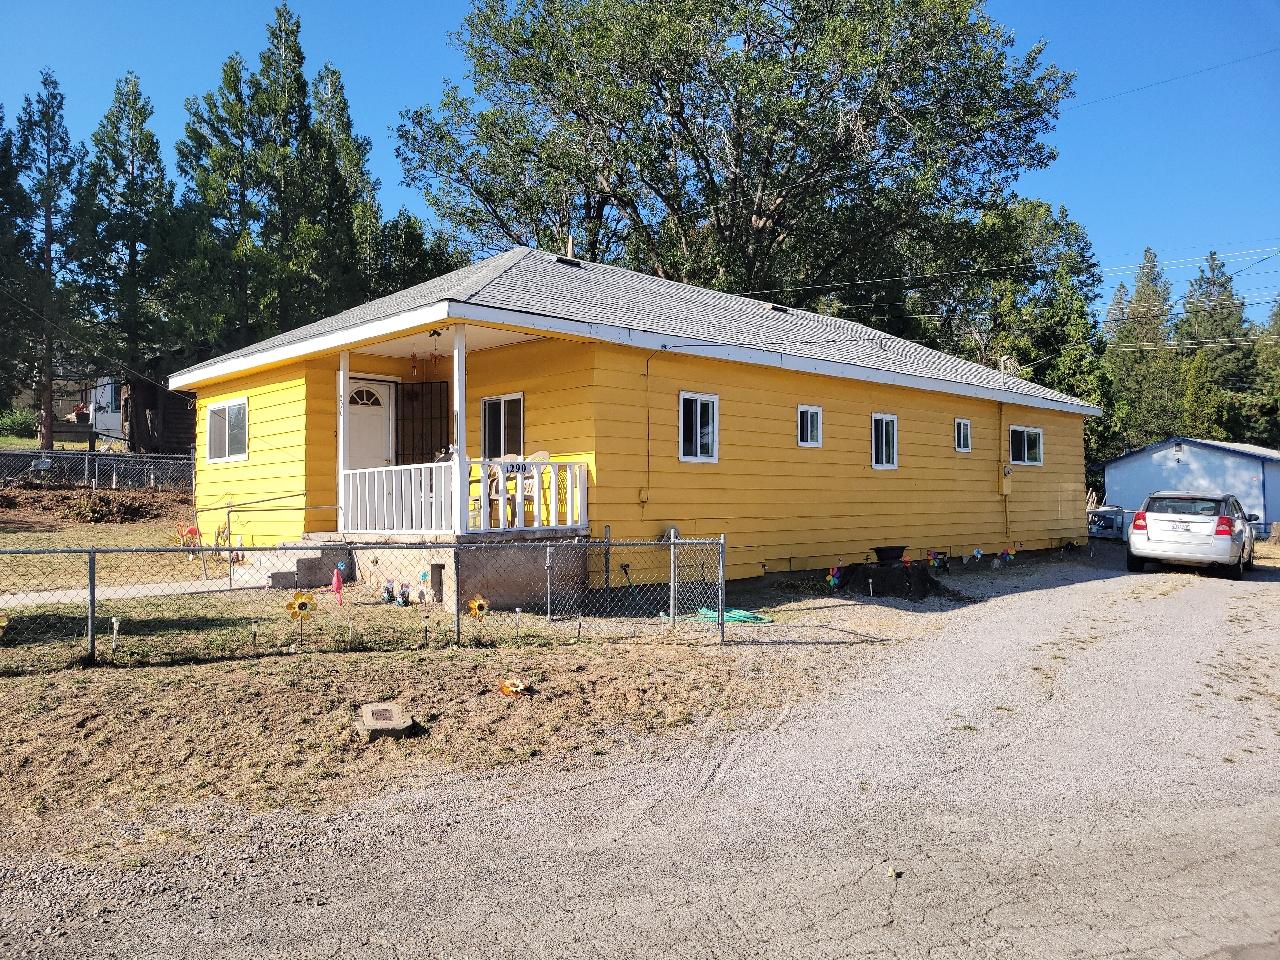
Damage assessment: no_damage